List of international goals scored by Christine Sinclair

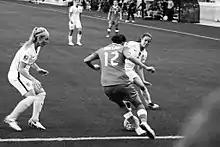
Sinclair during a match against the United States in January 2017

Christine Sinclair is a former professional soccer player who played as a striker for the Canada women's national soccer team from 2000 to 2023. On October 23, 2023, she announced her retirement from the Canada women's team, her 190 goals in 331 matches ranked first in most career international goals scored by a female or male soccer player worldwide ahead of Abby Wambach's 184 goals, who Sinclair equalled and passed on January 29, 2020. She surpassed Mia Hamm's 158 goals in February 2016. The all-time leading goal scorer and most-capped player of the Canadian national team, Sinclair was also its captain.